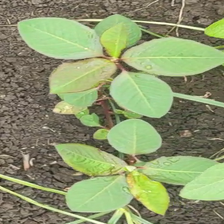
Weed species: Moti_dudhi(Euphorbia_geneculata_L)